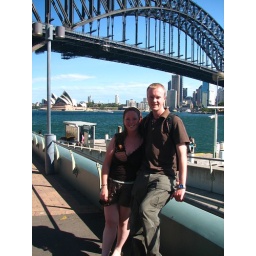
Harbour bridge &amp;amp; Opera house in the background